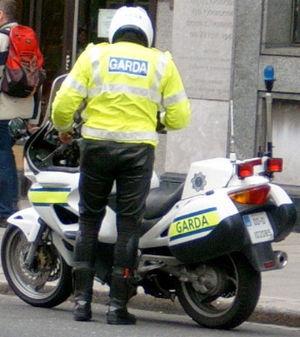
Garda Síochána na hÉireann est la force de police nationale de la République d'Irlande. Les forces sont commandées par le commissaire de la Garda, désigné par le gouvernement irlandais. Son QG se situe à Phoenix Park dans la capitale du pays, Dublin.